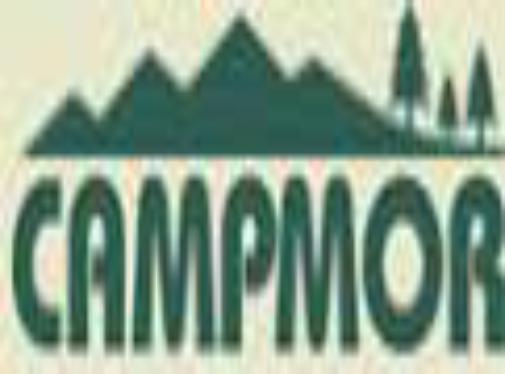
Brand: Campmor
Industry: Clothes